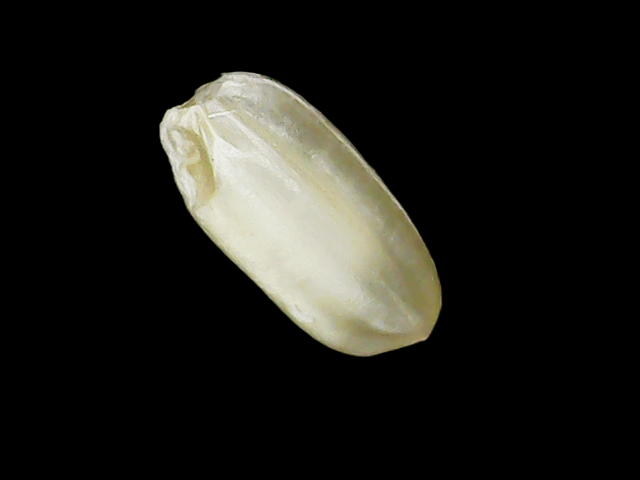
Rice variety: Binadhan8